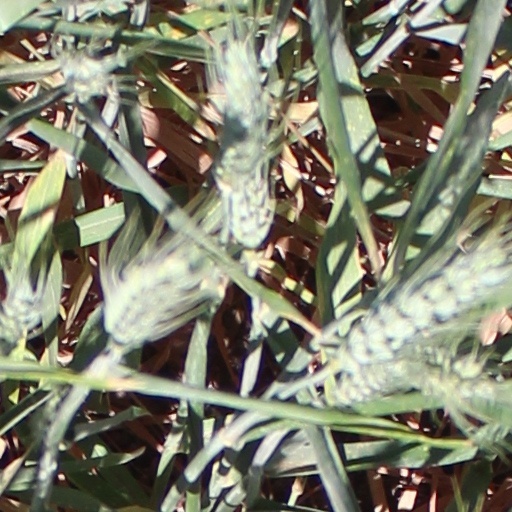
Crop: wheat